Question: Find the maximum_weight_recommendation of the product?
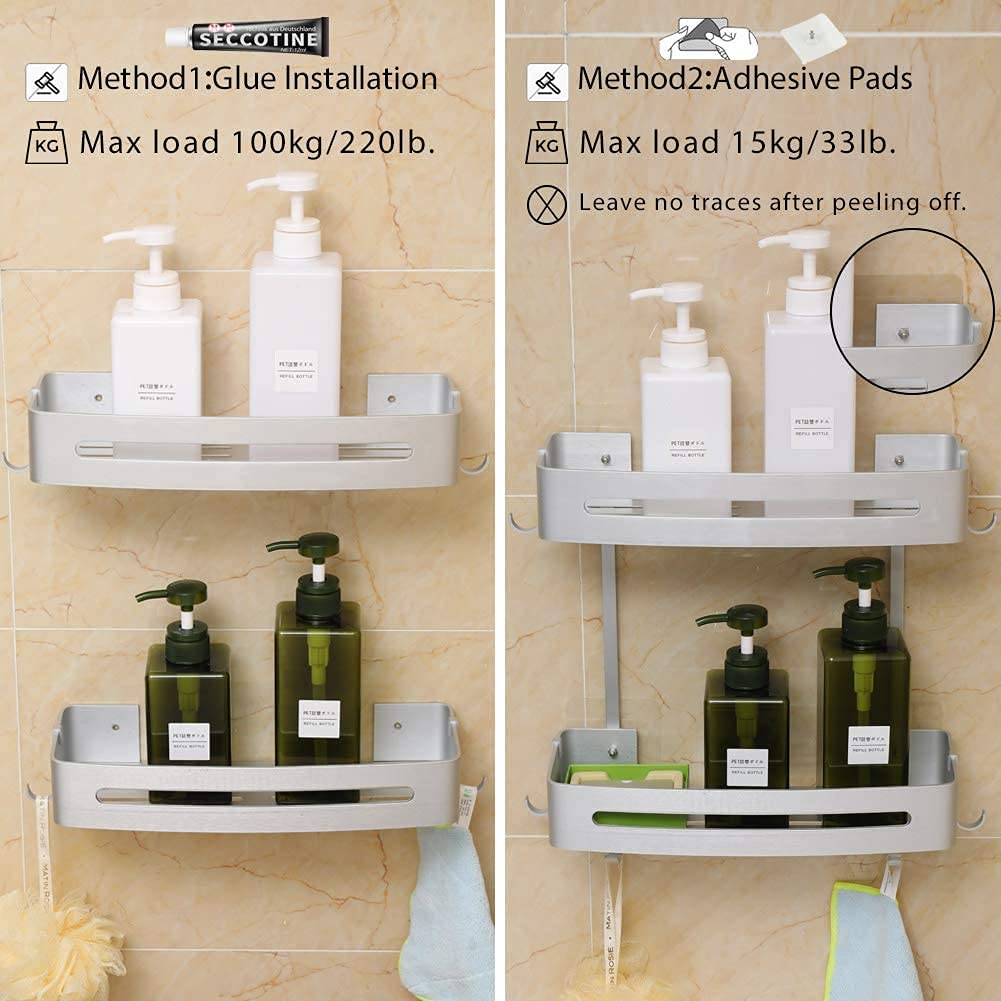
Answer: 100.0 kilogram